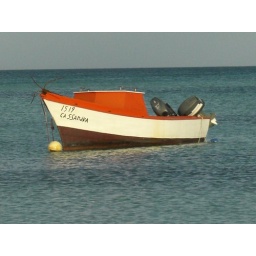
sail boat resting in the quiet beautiful blue ocean of Aruba